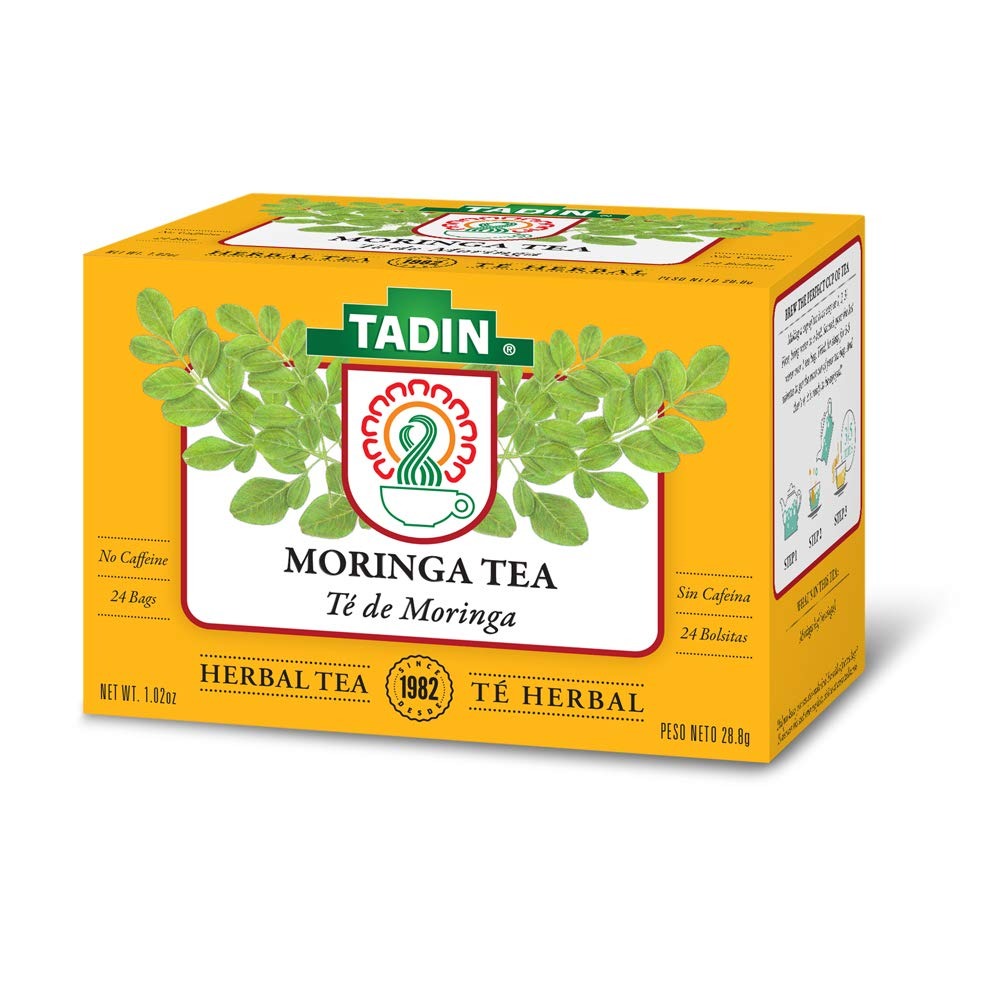
Item Name: Tadin - Moringa Superfood Tea, 24 Individually Sealed Tea Bags
Bullet Point 1: FLAVOR AND AROMA NOTES: Tadin’s Moringa Herbal Tea blossoms with notes of sweet hay, slightly bitter and a finish of citrus aroma.
Bullet Point 2: SUPER TEA: Moringa, also known as drumstick tree and horseradish tree, is commonly understood as natures “super food”. Moringa leaves are rich in protein, vitamins, and minerals.
Bullet Point 3: WELLNESS STARTS WITHIN: Tadin sources the finest herbs and spices from around the globe. Treat yourself to a cup of Tadin tea and Add Flavor to Your Health.
Bullet Point 4: SINGLE LEAF TEA: Moringa Herbal Tea is caffeine-free and contains one single ingredient, moringa leaf.
Bullet Point 5: EASY TO BREW: First, bring water to a boil. Second, pour the hot water over 1-2 tea bags. Third, cover with a lid and let it steep for 5-10 minutes. Fourth, gently squeeze out herbal goodness from your tea bags. Lastly, compost your tea bags and enjoy!
Product Description: Tea Bag Coasters
Value: 24.0
Unit: Count

Price: 10.99